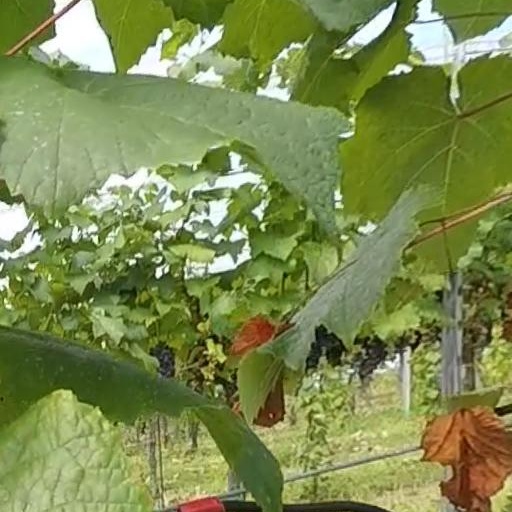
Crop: grape